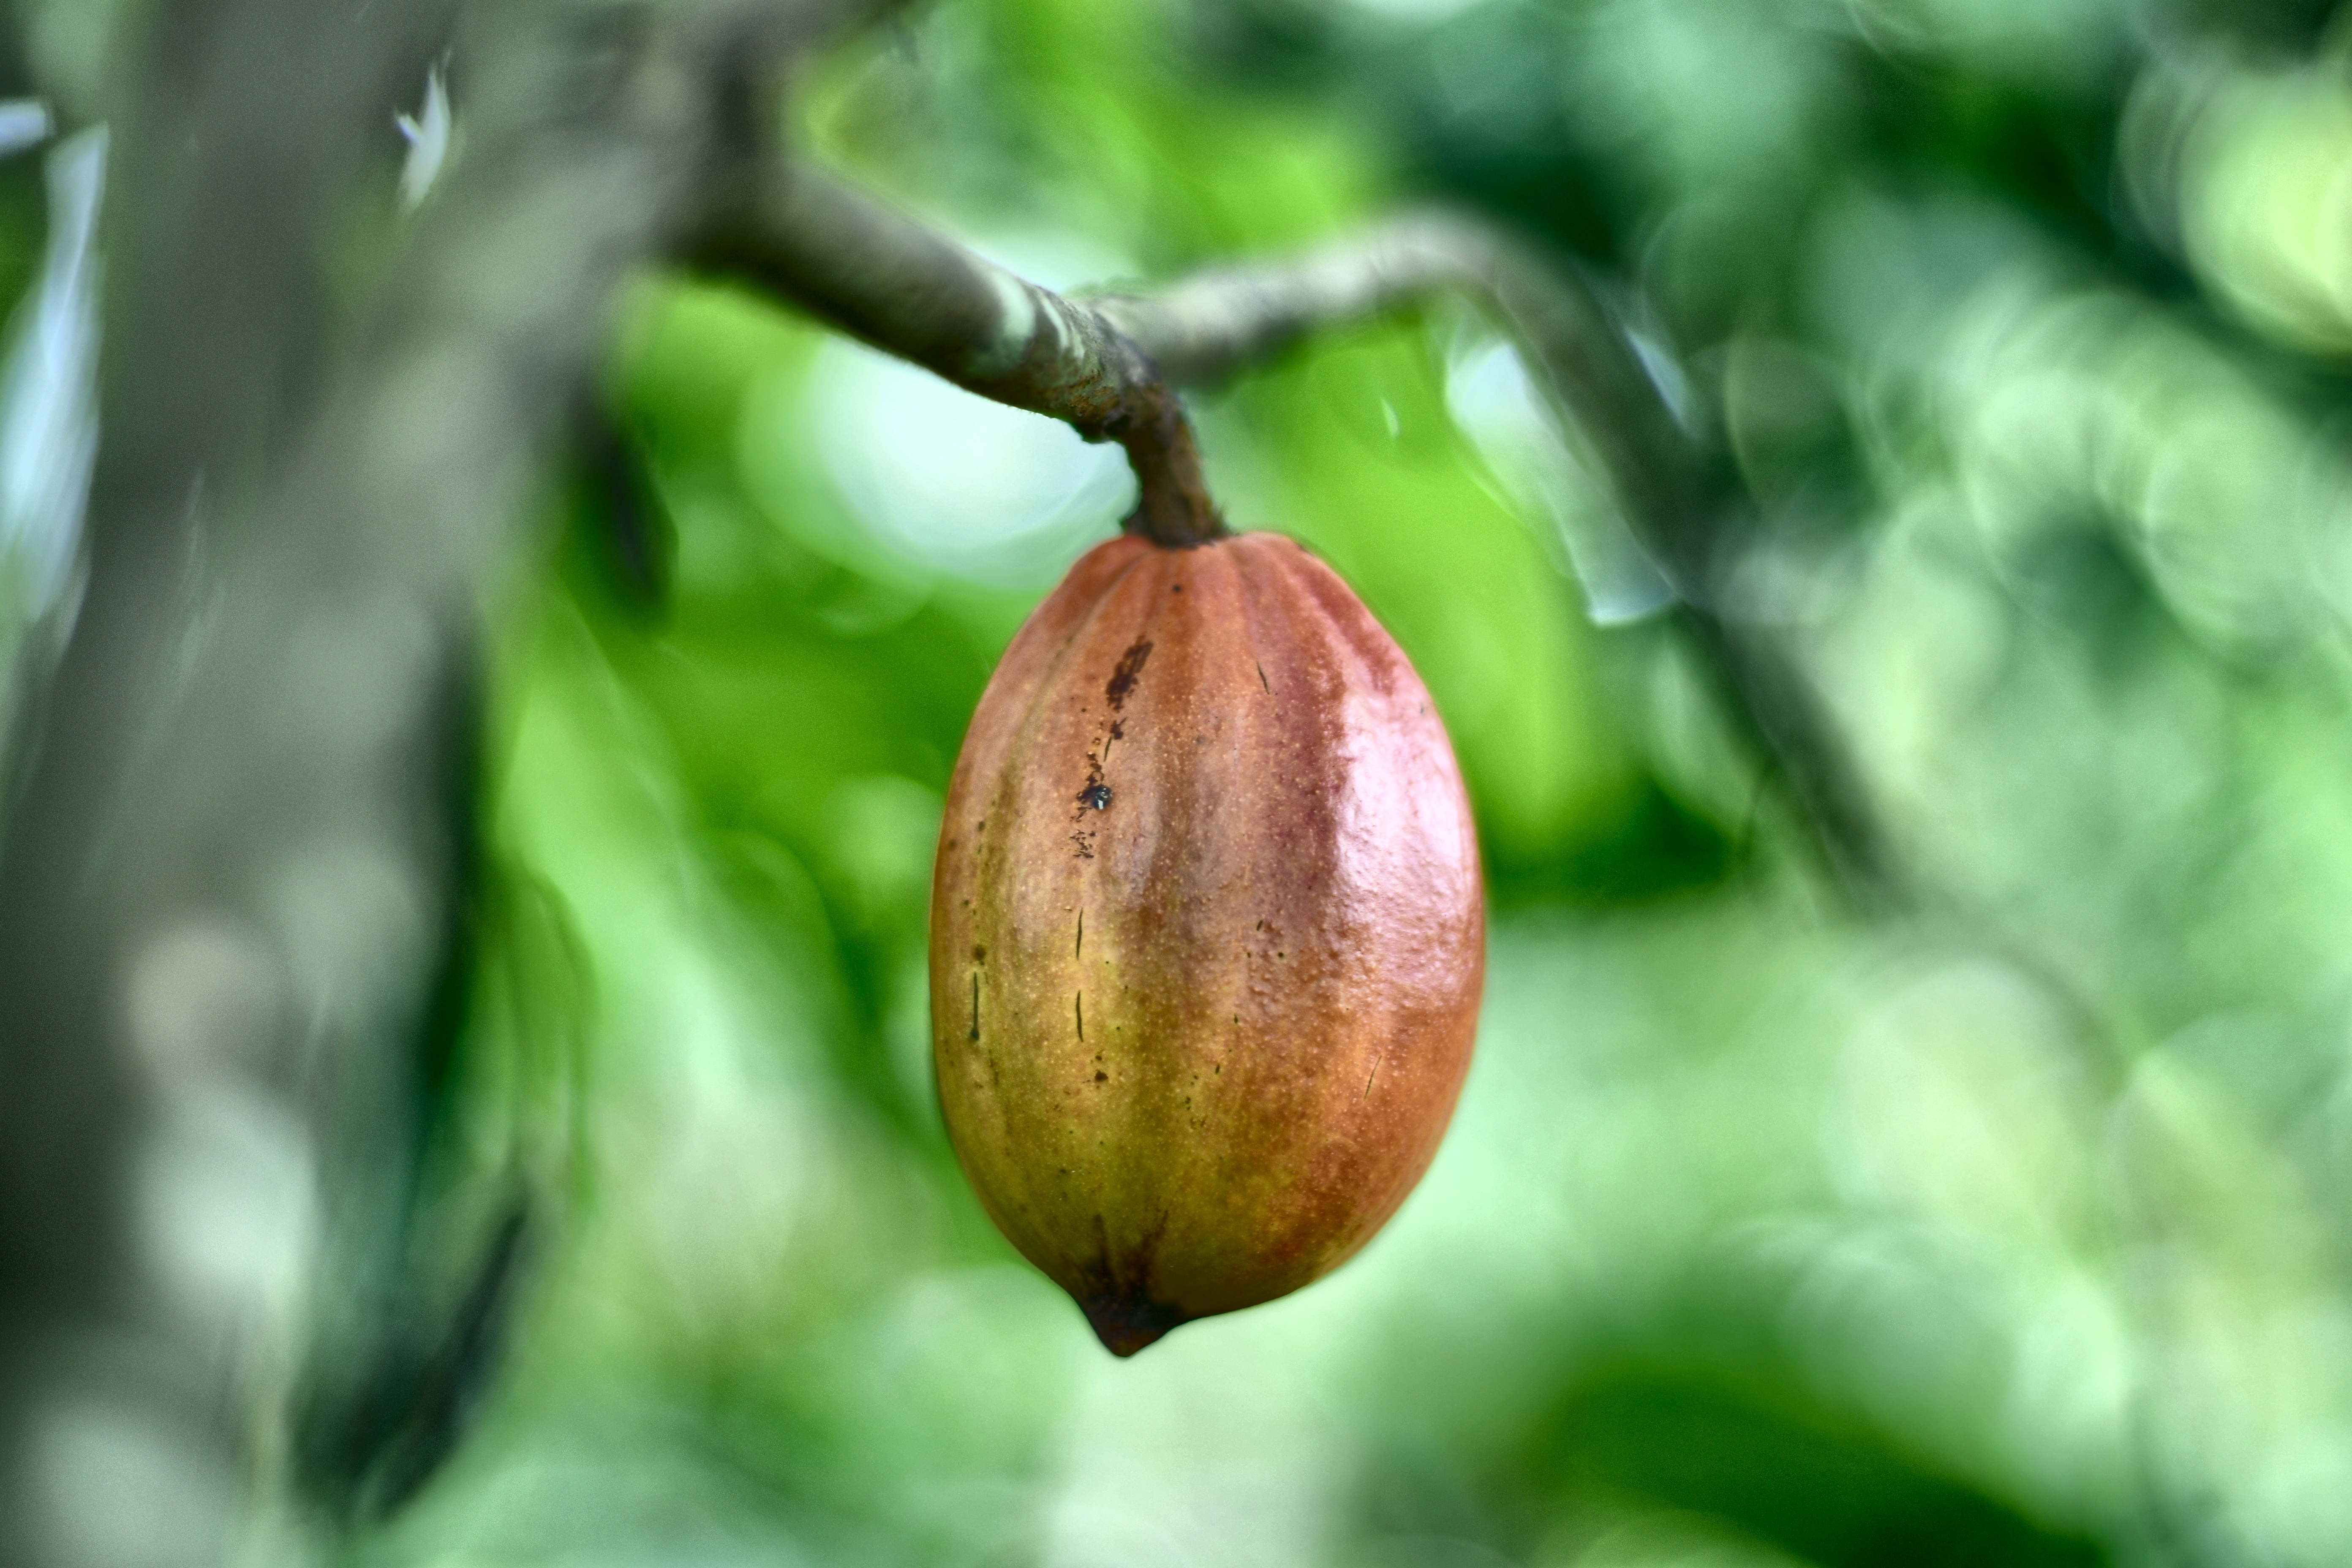
Maturity: mature
Variety: Amelonado